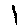
Label: 1